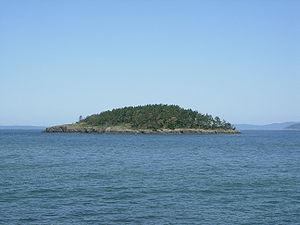
L'île Deception est une île de l'État de Washington dans le comté de Pierce aux États-Unis.